University of Santo Tomas Main Building

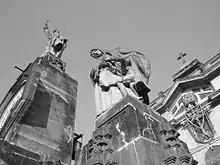
Sculptures that adorns the rooftop of UST Main Building

Standing on the pedestals of the fourth floor of the building are statues symbolizing the spiritual and intellectual aspiration of the university. Designed by the Italian Francesco Monti, faculty member of the College of Architecture, they were installed between 1949 and 1953.